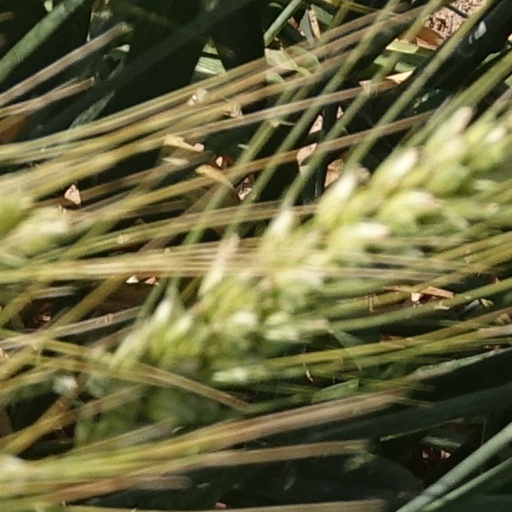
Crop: wheat